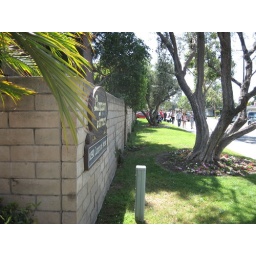
Hard to see, but instead of parking on the sidewalk he was up on the grass in the shade :)